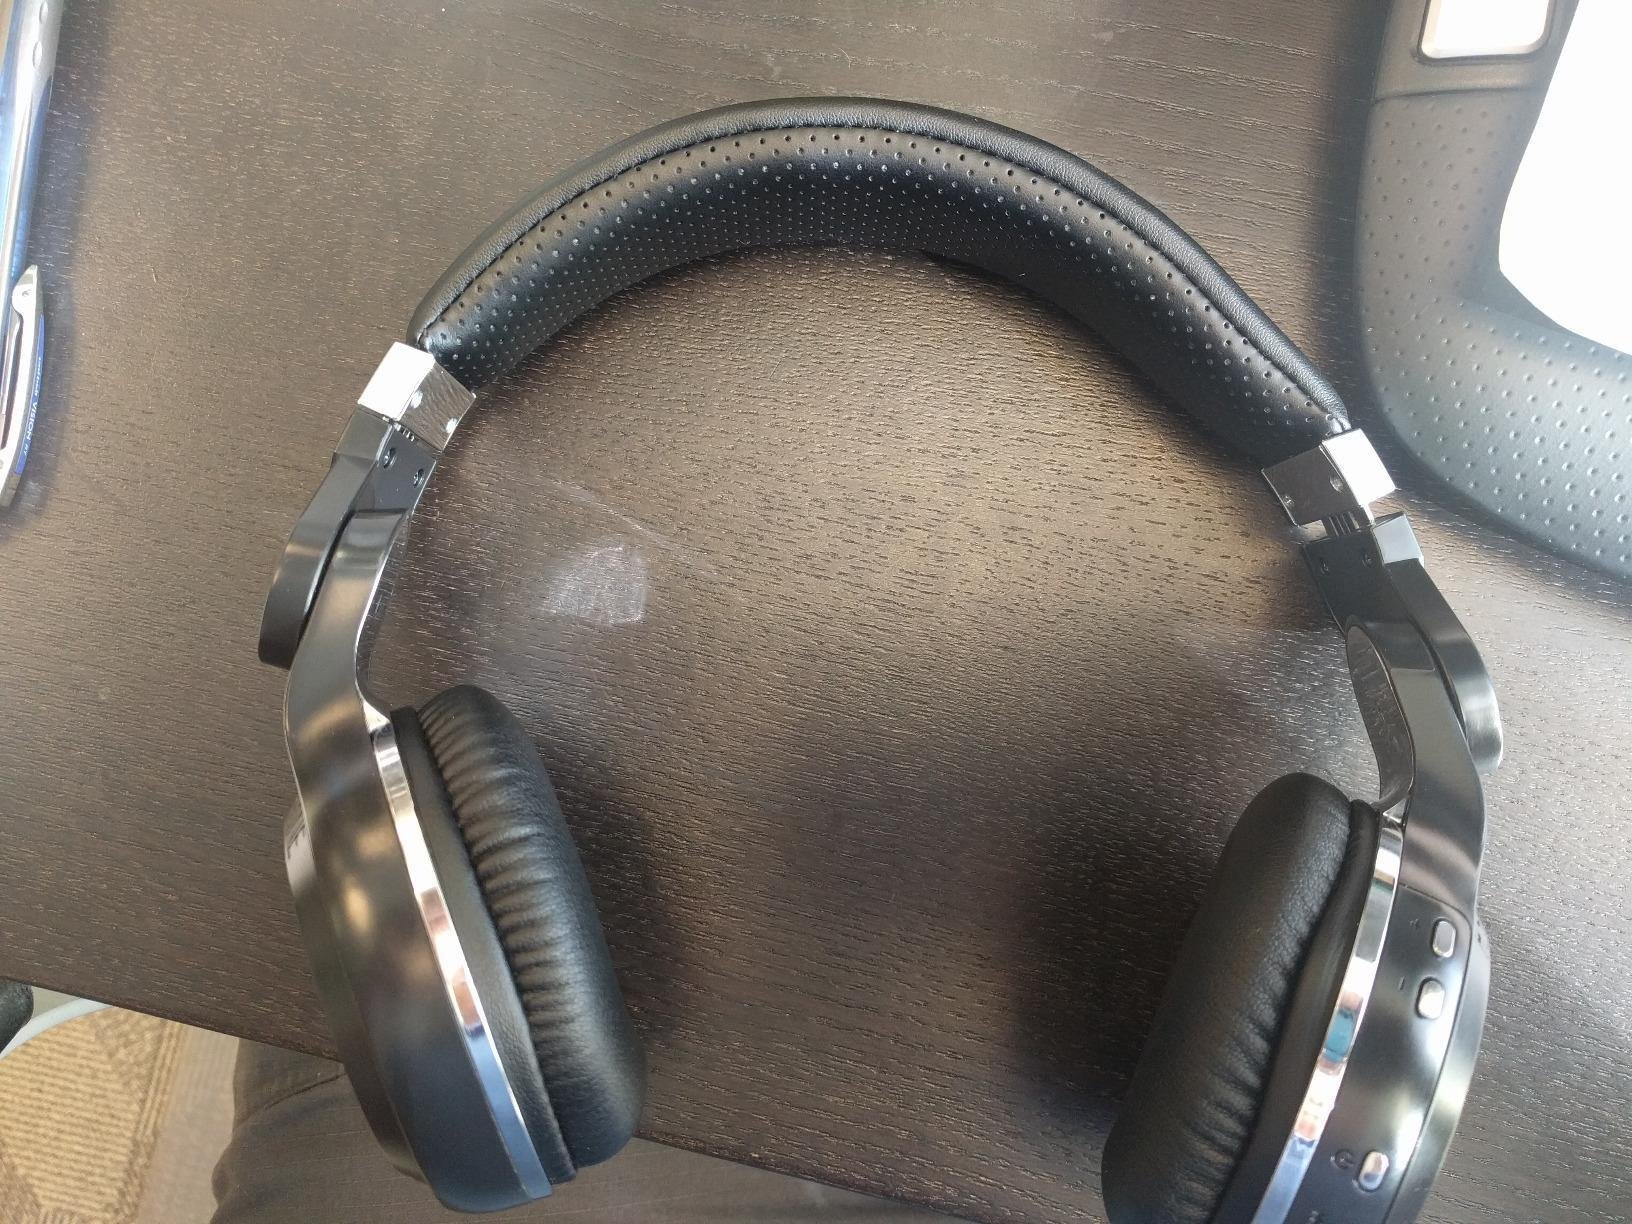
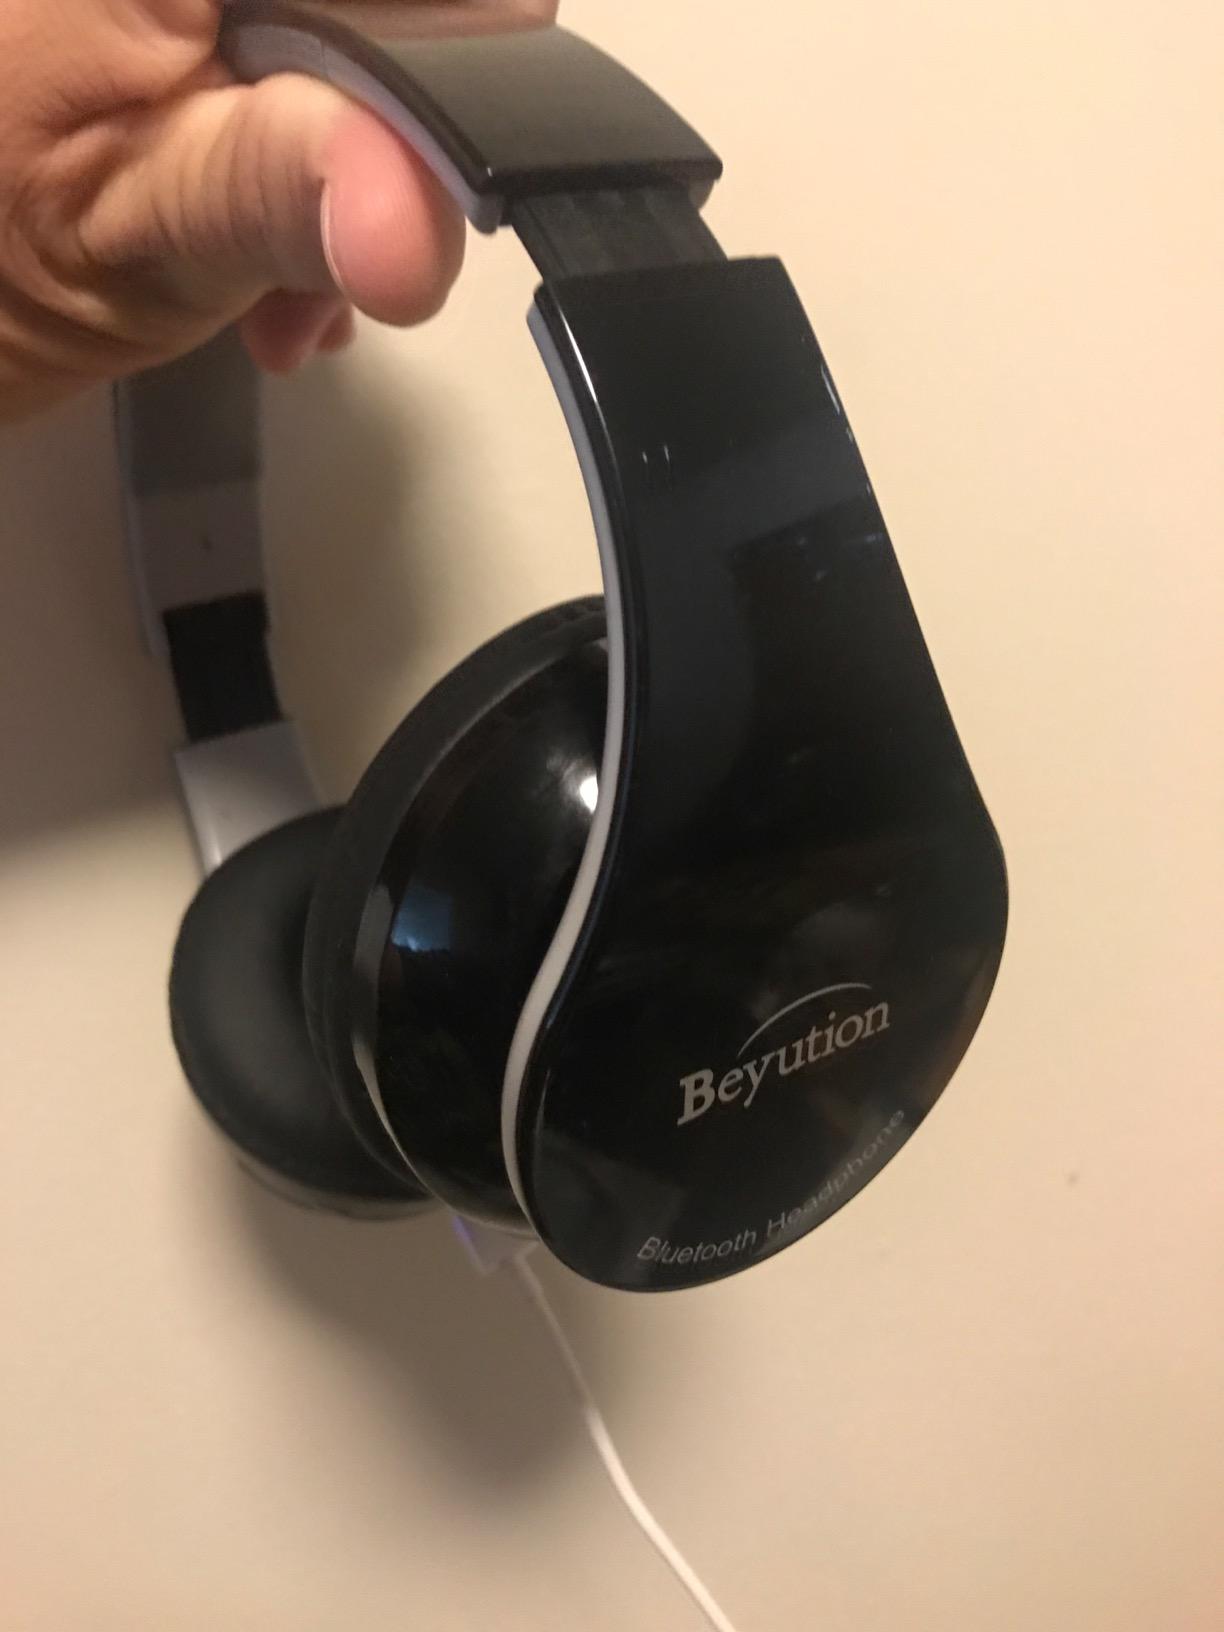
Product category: headphones
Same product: no